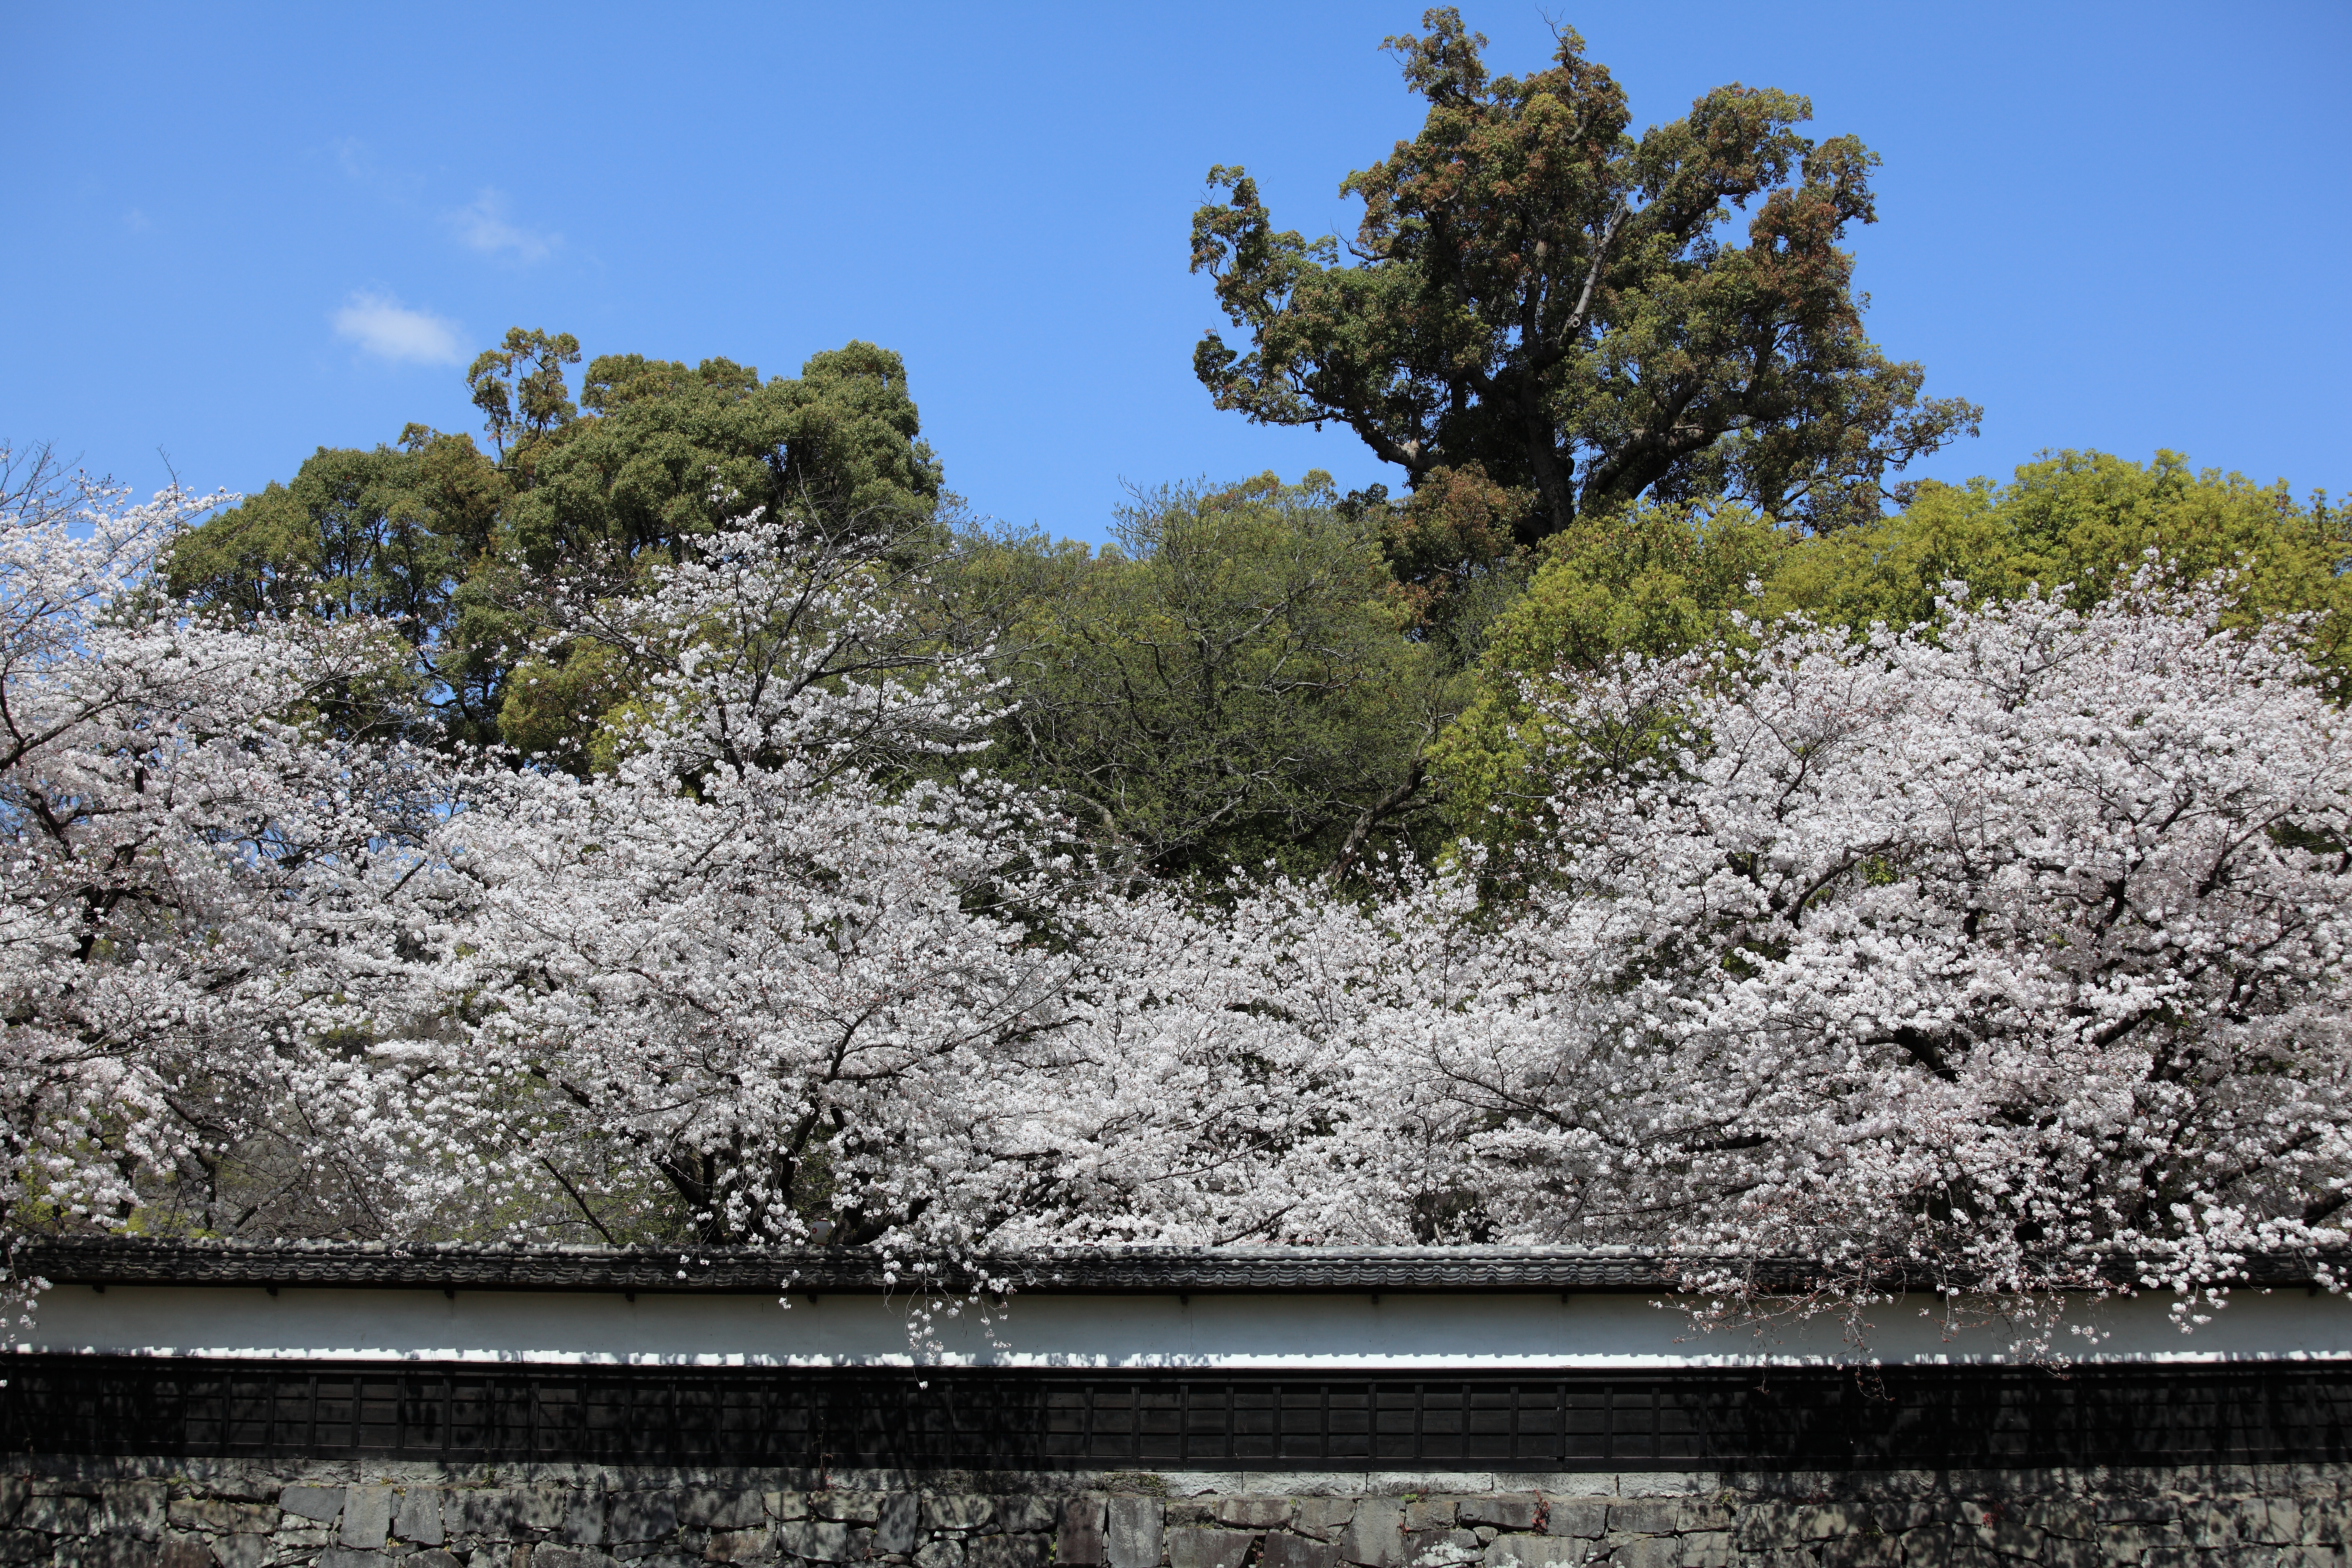
tree, branch, blossom, snow, plant, flower, spring, high, botany, garden, flora, cherry blossom, shrub, 5d, sakura, hires, markii, cherry, hi, res, resolution